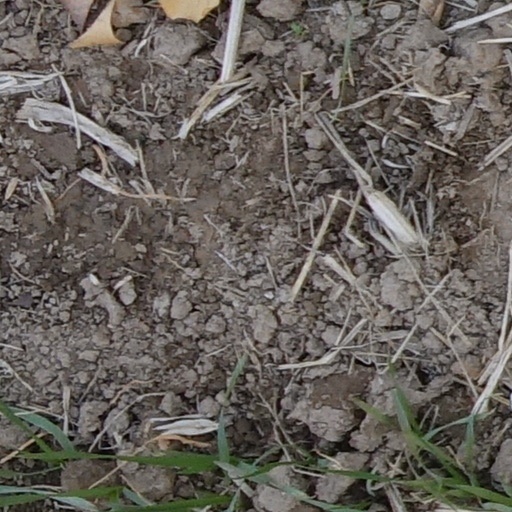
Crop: wheat